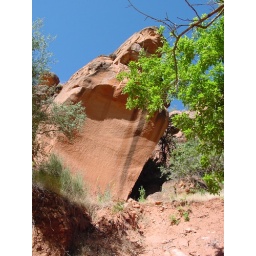
You really don't want to be standing in this spot when there's a rock slide.